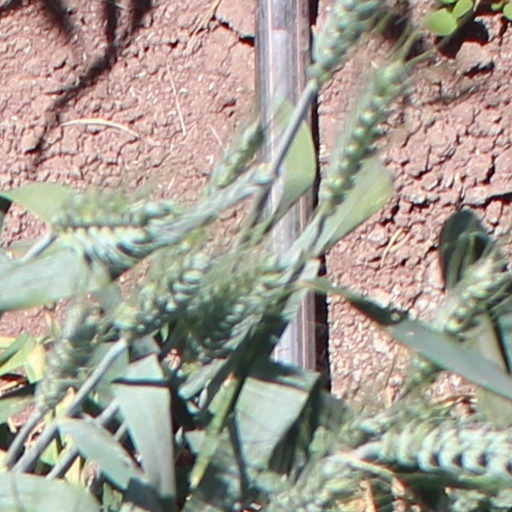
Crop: wheat